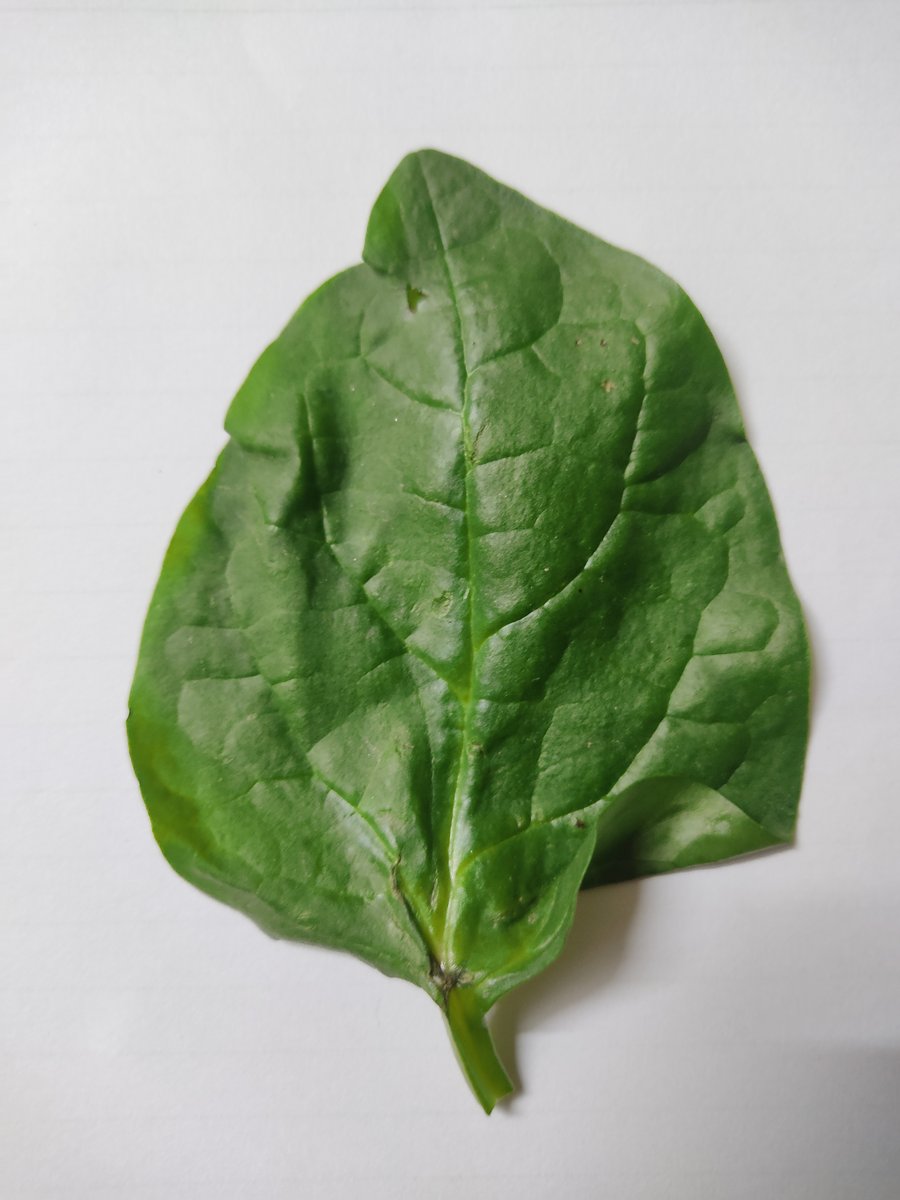
Label: Healthy-Leaf